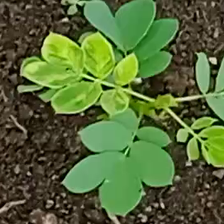
Weed species: Sicklepod_(Senna obtusifolia)